Inverness Caledonian Thistle F.C.

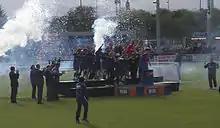
The team celebrating winning the First Division title in May 2010 at the Caledonian Stadium.

After a slow start to their first season back in the First Division, which looked set to be won at a canter by runaway leaders Dundee who were 15 points ahead in January, Inverness put together a run of form which saw them go on a 21-match unbeaten run. On 21 April 2010, Inverness secured promotion back to the SPL with two games to spare after Dundee lost to Raith Rovers. Inverness became the first team in ten years to secure an immediate return to the SPL. The team went on to celebrate their promotion with a 7–0 win at Ayr United, their biggest ever away win. On the final day of the season, Inverness beat Dundee 1–0, winning the league by 12 points.